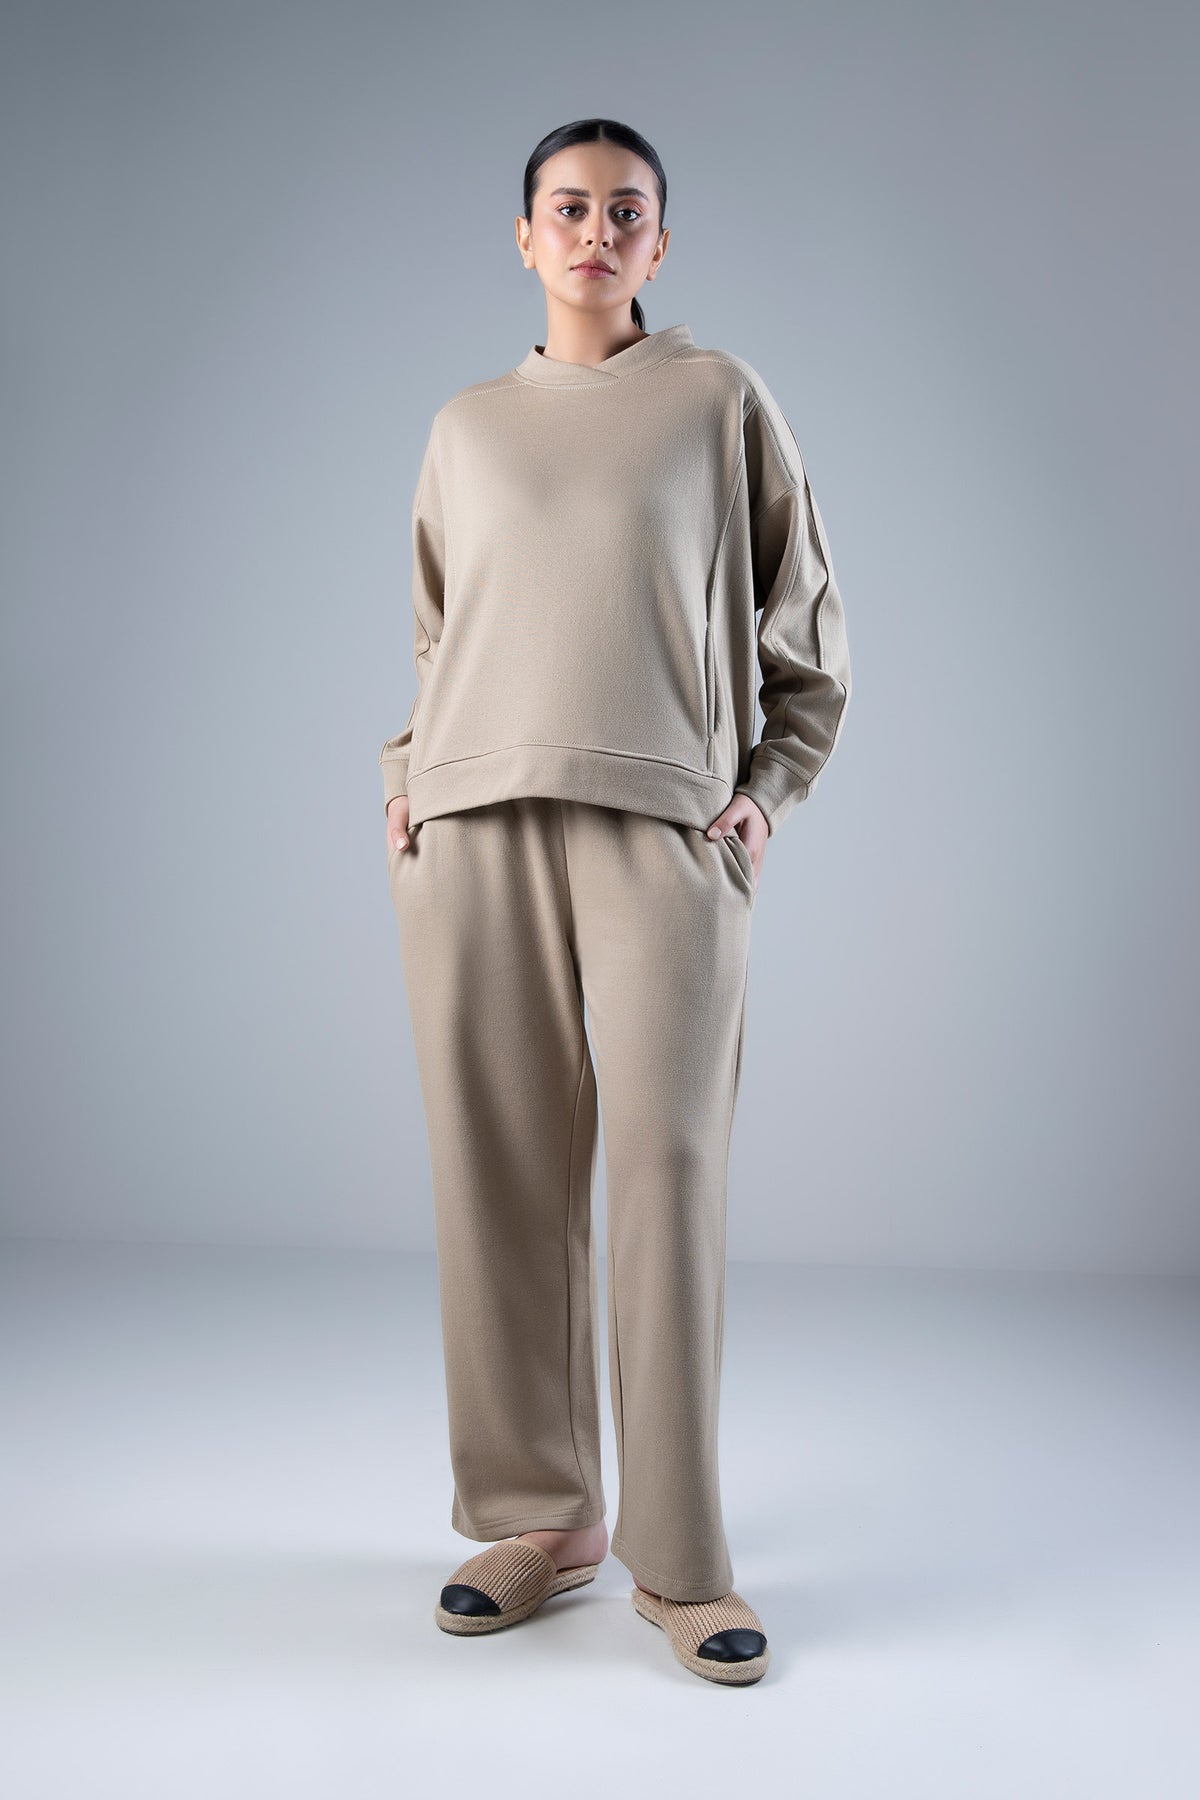
beige beige slim fit sweatpants